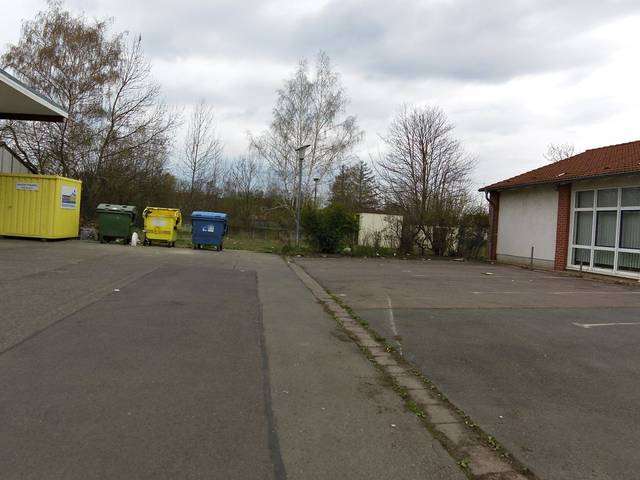
Region: Germany
Coordinates: 50.957, 10.721